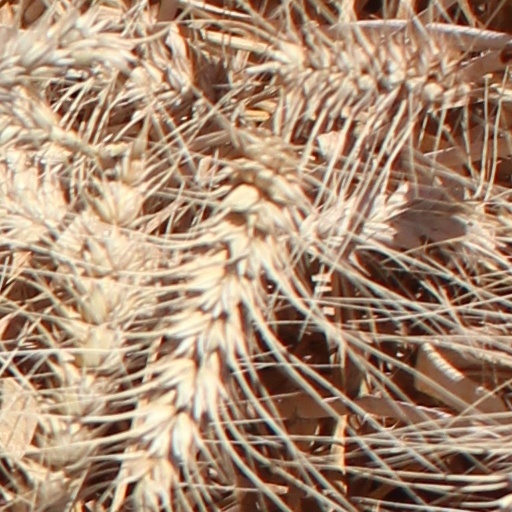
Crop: wheat